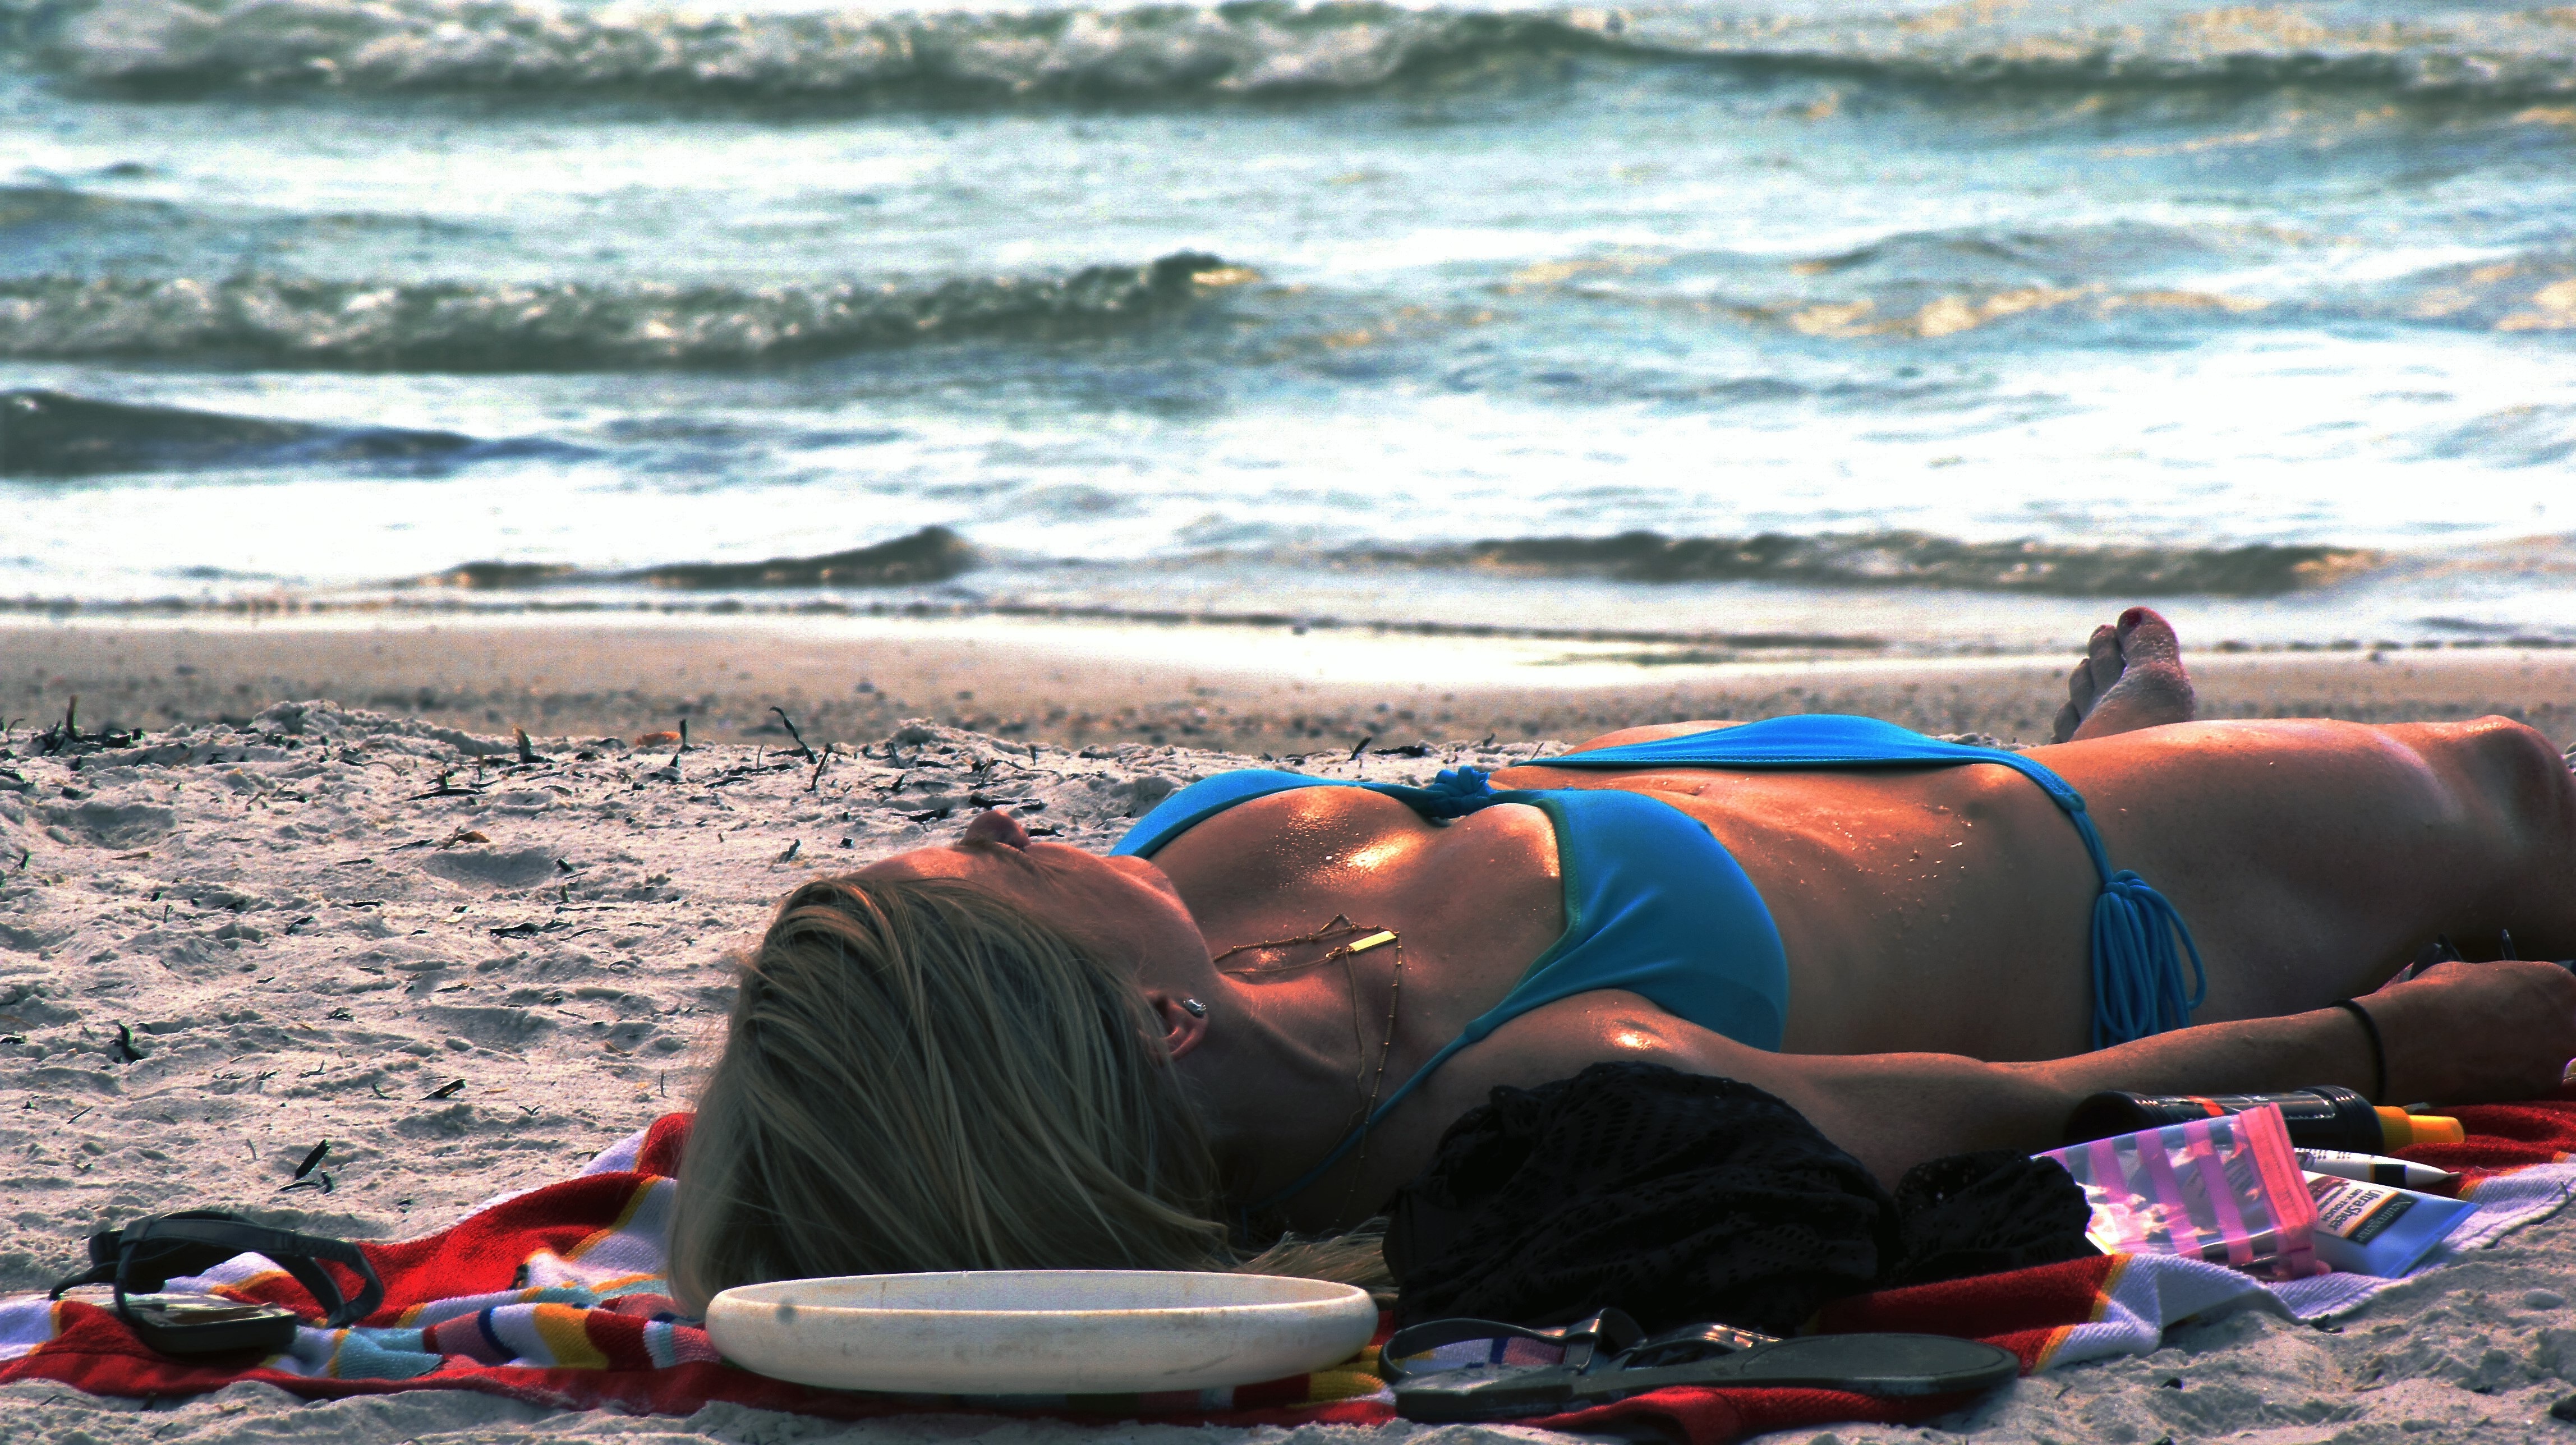
beach, sea, ocean, girl, summer, vacation, tan, young, bikini, caucasian, clear water, boating, sexy, gulf, adult, summer vacation, woman beach, woman on beach, summer beach, beach fun, bikini girl, sun tanning